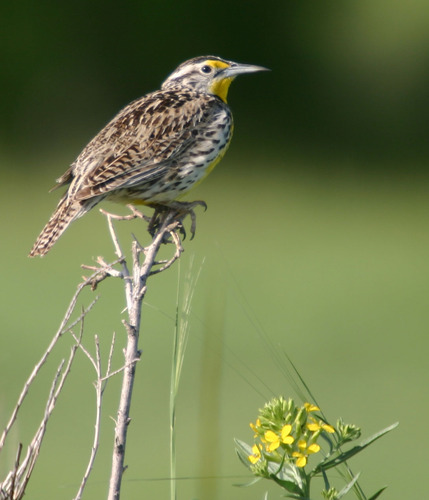
the bird has a curved foot and a white breast that is spotted.
this bird has a white belly, brown wings, white cheeks, and orange throat, but is covered in blacks pots.
this is a black spotted bird with a yellow throat and eyebrow.
a small brown spotted bird with a yellow throat and belly, and a pointed beak
this magnificent bird with sharp claws has yellow that runs along its neck and has spotted brown and black around its body.
this bird is brown with white and has a very short beak.
this bird is white, yellow and brown in color, with a sharp beak.
this bird has wings that are brown and has a white belly
this bird has beautiful yellow spots on the belly and the head.
this bird is a mottled light and dark brown with bright yellow accenting its superciliary, throat, and belly.
Species: Western Meadowlark